Upsilon Ursae Majoris

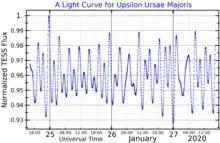
A light curve for Upsilon Ursae Majoris, plotted from "TESS" data

The primary member of the system, component A, is an F-type subgiant star. It is a Delta Scuti variable with a period of 0.1327 day and an amplitude of 0.050 magnitude. With an estimated age of 1.168 billion years, it is spinning rapidly with a projected rotational velocity of 124.2 km/s and a rotation period of 1.2 days. The star has about 1.57 times the mass of the Sun and 2.79 times the Sun's radius. (De Rosa and colleagues give a mass estimate of 2.2 times the Sun's mass.) It is radiating around 29.5 times the solar luminosity from its outer atmosphere at an effective temperature of 7,211 K.